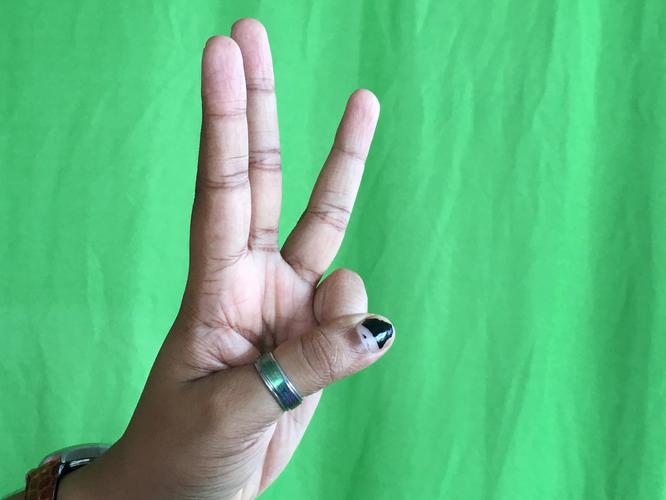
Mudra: Trishulam
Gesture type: single_hand